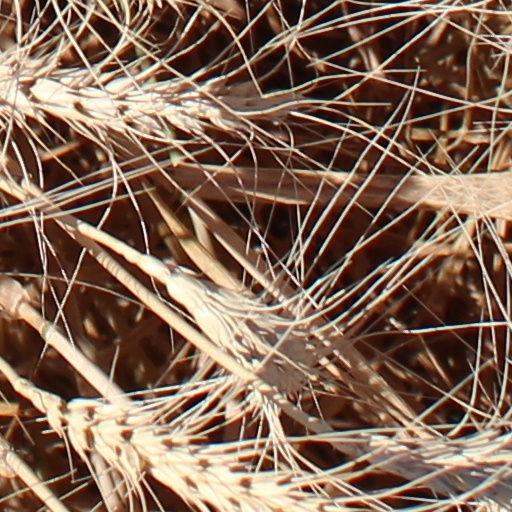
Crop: wheat